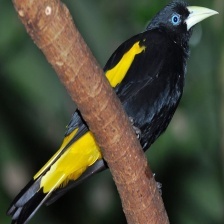
Species: YELLOW CACIQUE
Scientific name: CACICUS CELA